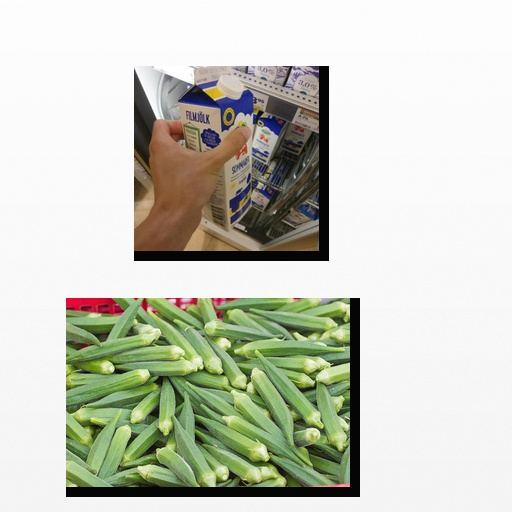
Food items: okra, sour_milk